New Grosvenor Stadium

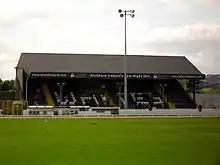
Main football stand

New Grosvenor Stadium and Drumbo Park is a multi-purpose stadium in Ballyskeagh, County Down, Northern Ireland. It is currently used for football matches and greyhound racing, the latter is operating under the name Drumbo Park. The stadium currently has a total capacity of 1,500 which 790 can be seated, however this is split to a capacity for football matches of 1,500 (540 seated) and a capacity of 1,000 (250 seated) for greyhound racing.